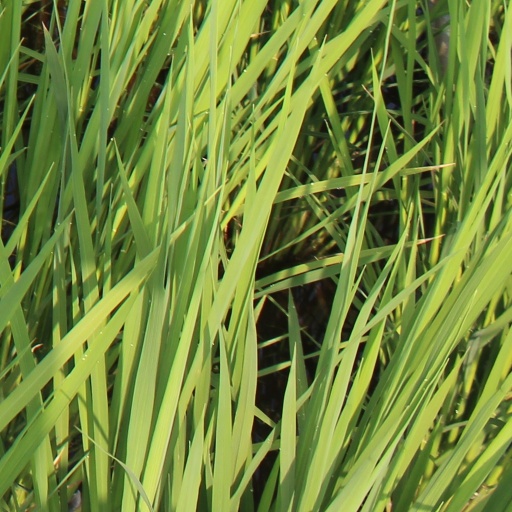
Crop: rice